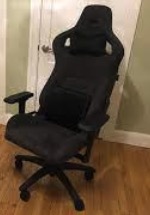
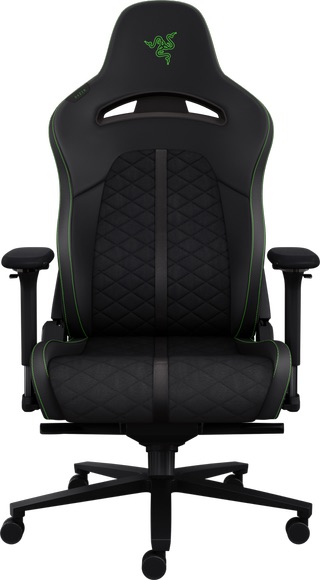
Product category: items_chair
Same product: no